North America

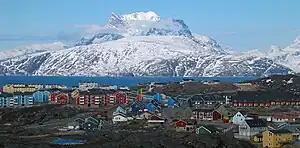
Nuuk, the capital of Greenland

By the late 18th century, Russia was established on the Pacific Northwest northern coastline, where it was engaged in maritime fur trade and was supported by various indigenous settlements in the region. As a result, the Spanish were showing more interest in controlling the trade on the Pacific coast and mapped most of its coastline. The first Spanish settlements were attempted in Alta California during that period. Numerous overland explorations associated with voyageurs, fur trade, and U.S. led expeditions, including the Lewis and Clark, Frémont and Wilkes expeditions, reached the Pacific.